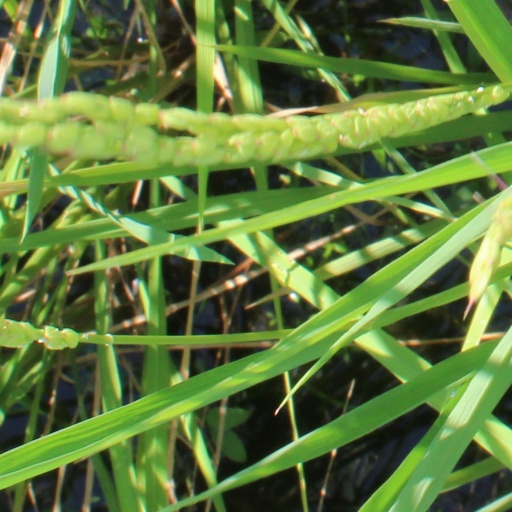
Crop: rice